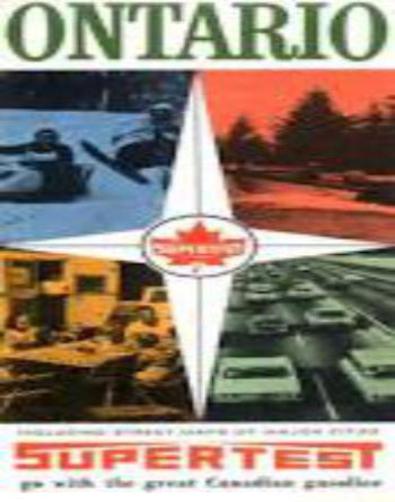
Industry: Transportation